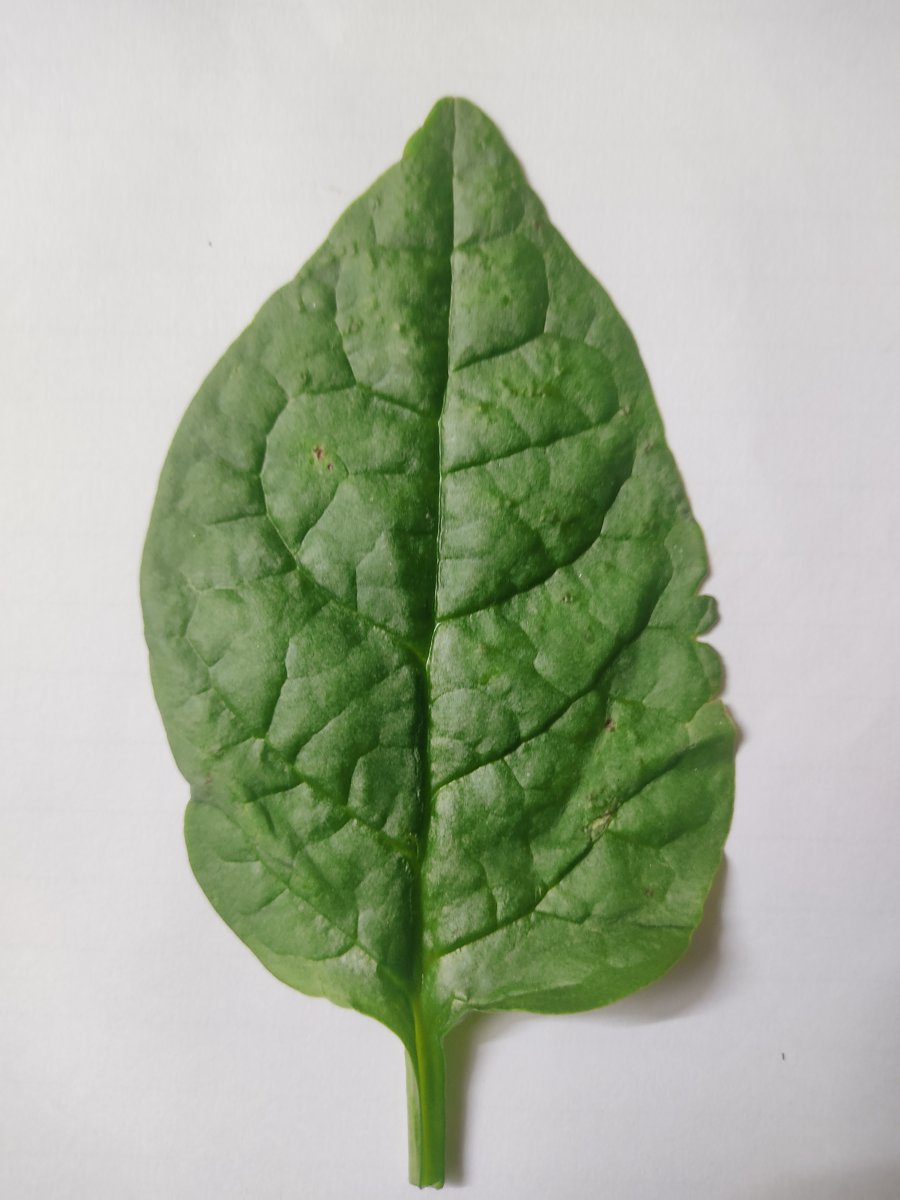
Label: Healthy-Leaf